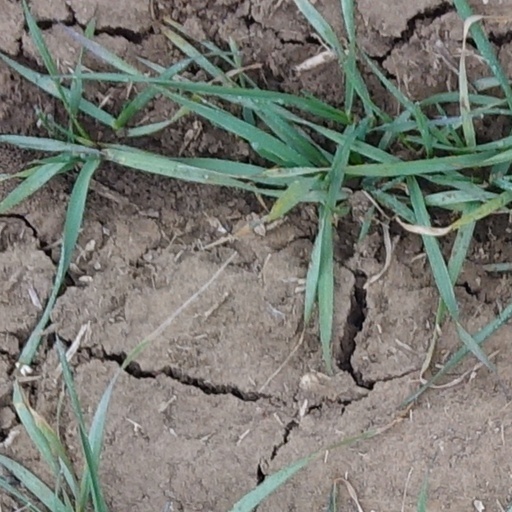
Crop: wheat